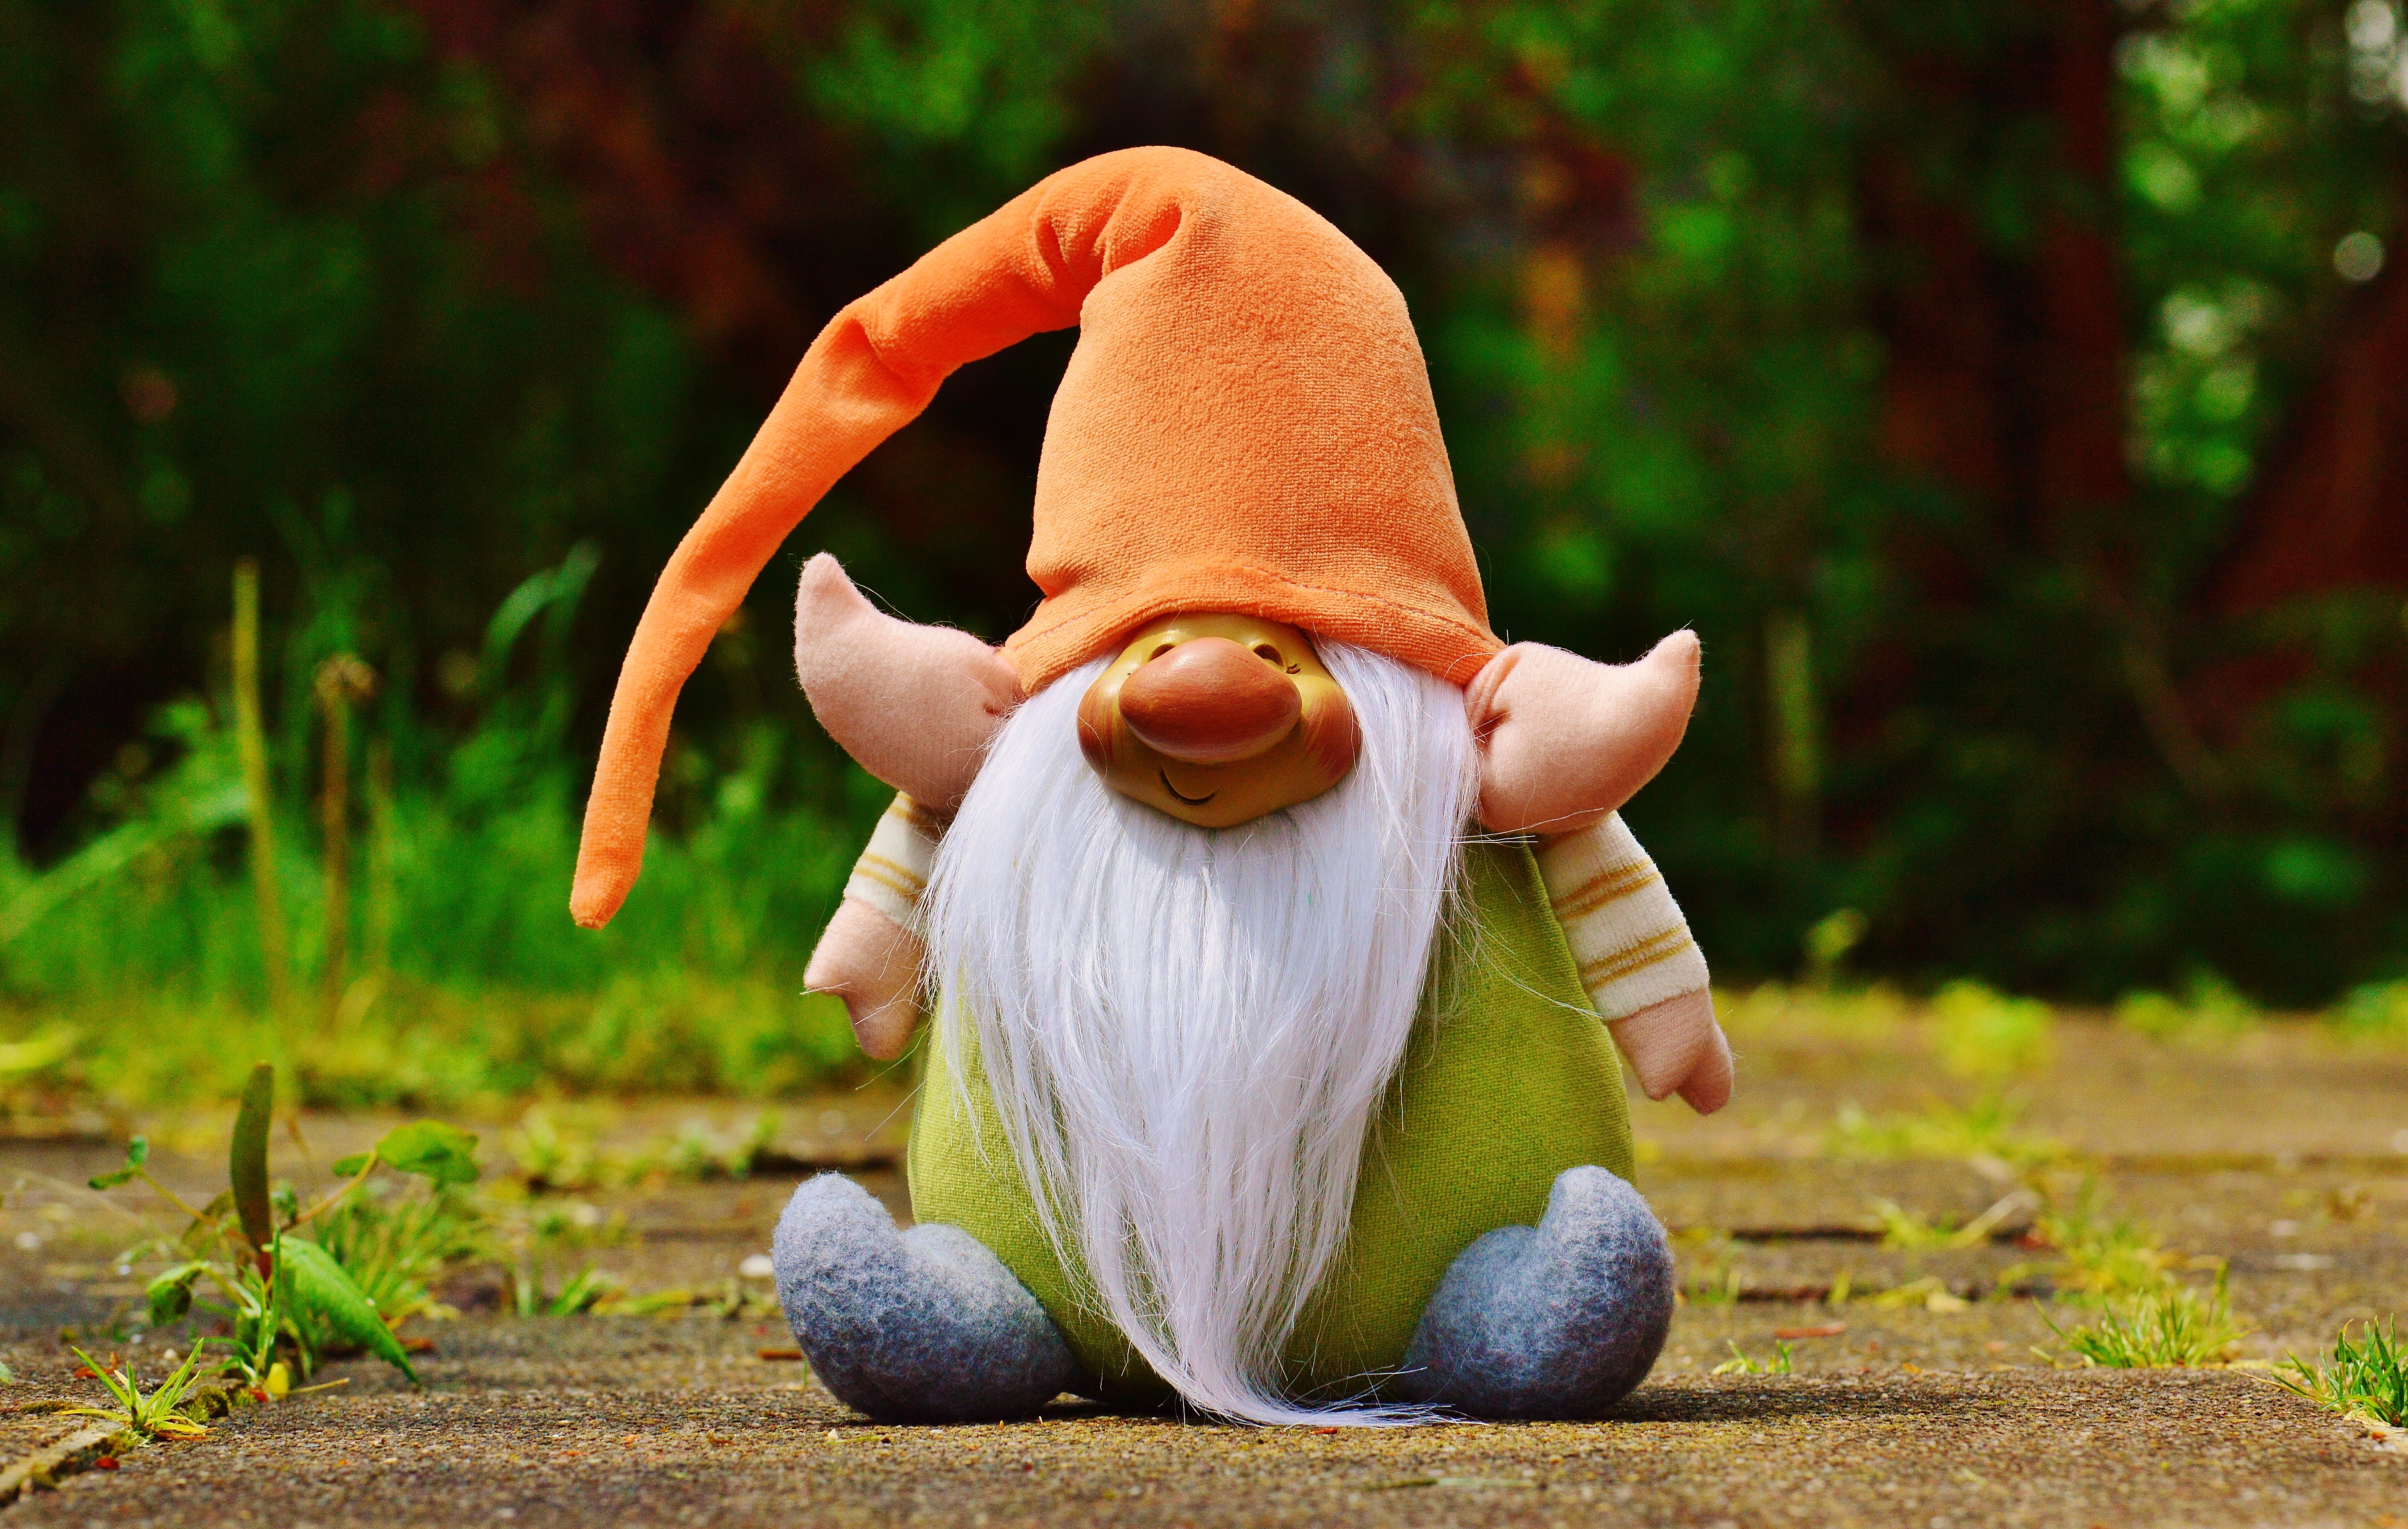
grass, sweet, leaf, cute, monument, statue, green, autumn, child, infant, funny, gnome, imp, figure fabric, human positions